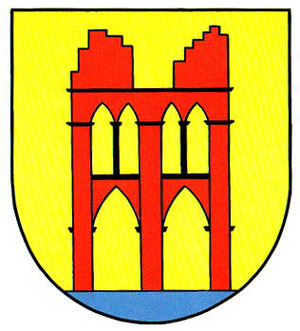
Hude (Oldenburg)
Coat of arms of Hude
Hude er en by med knap 15.900 indbyggere beliggende i den nordlige del af Landkreis Oldenburg i den tyske delstat Niedersachsen.